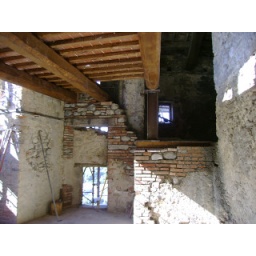
Inside the villa kitchen with area of stairs to tower bedroom and steps to library area above kitchen.